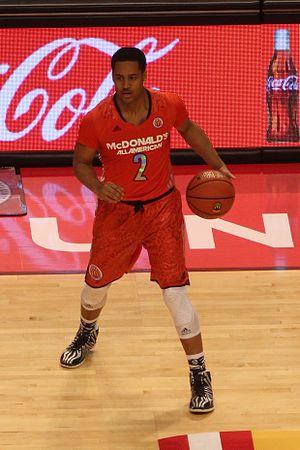
Melo Trimble, né le 2 février 1995, à Washington D.C., est un joueur américain de basket-ball. Il évolue au poste de meneur.